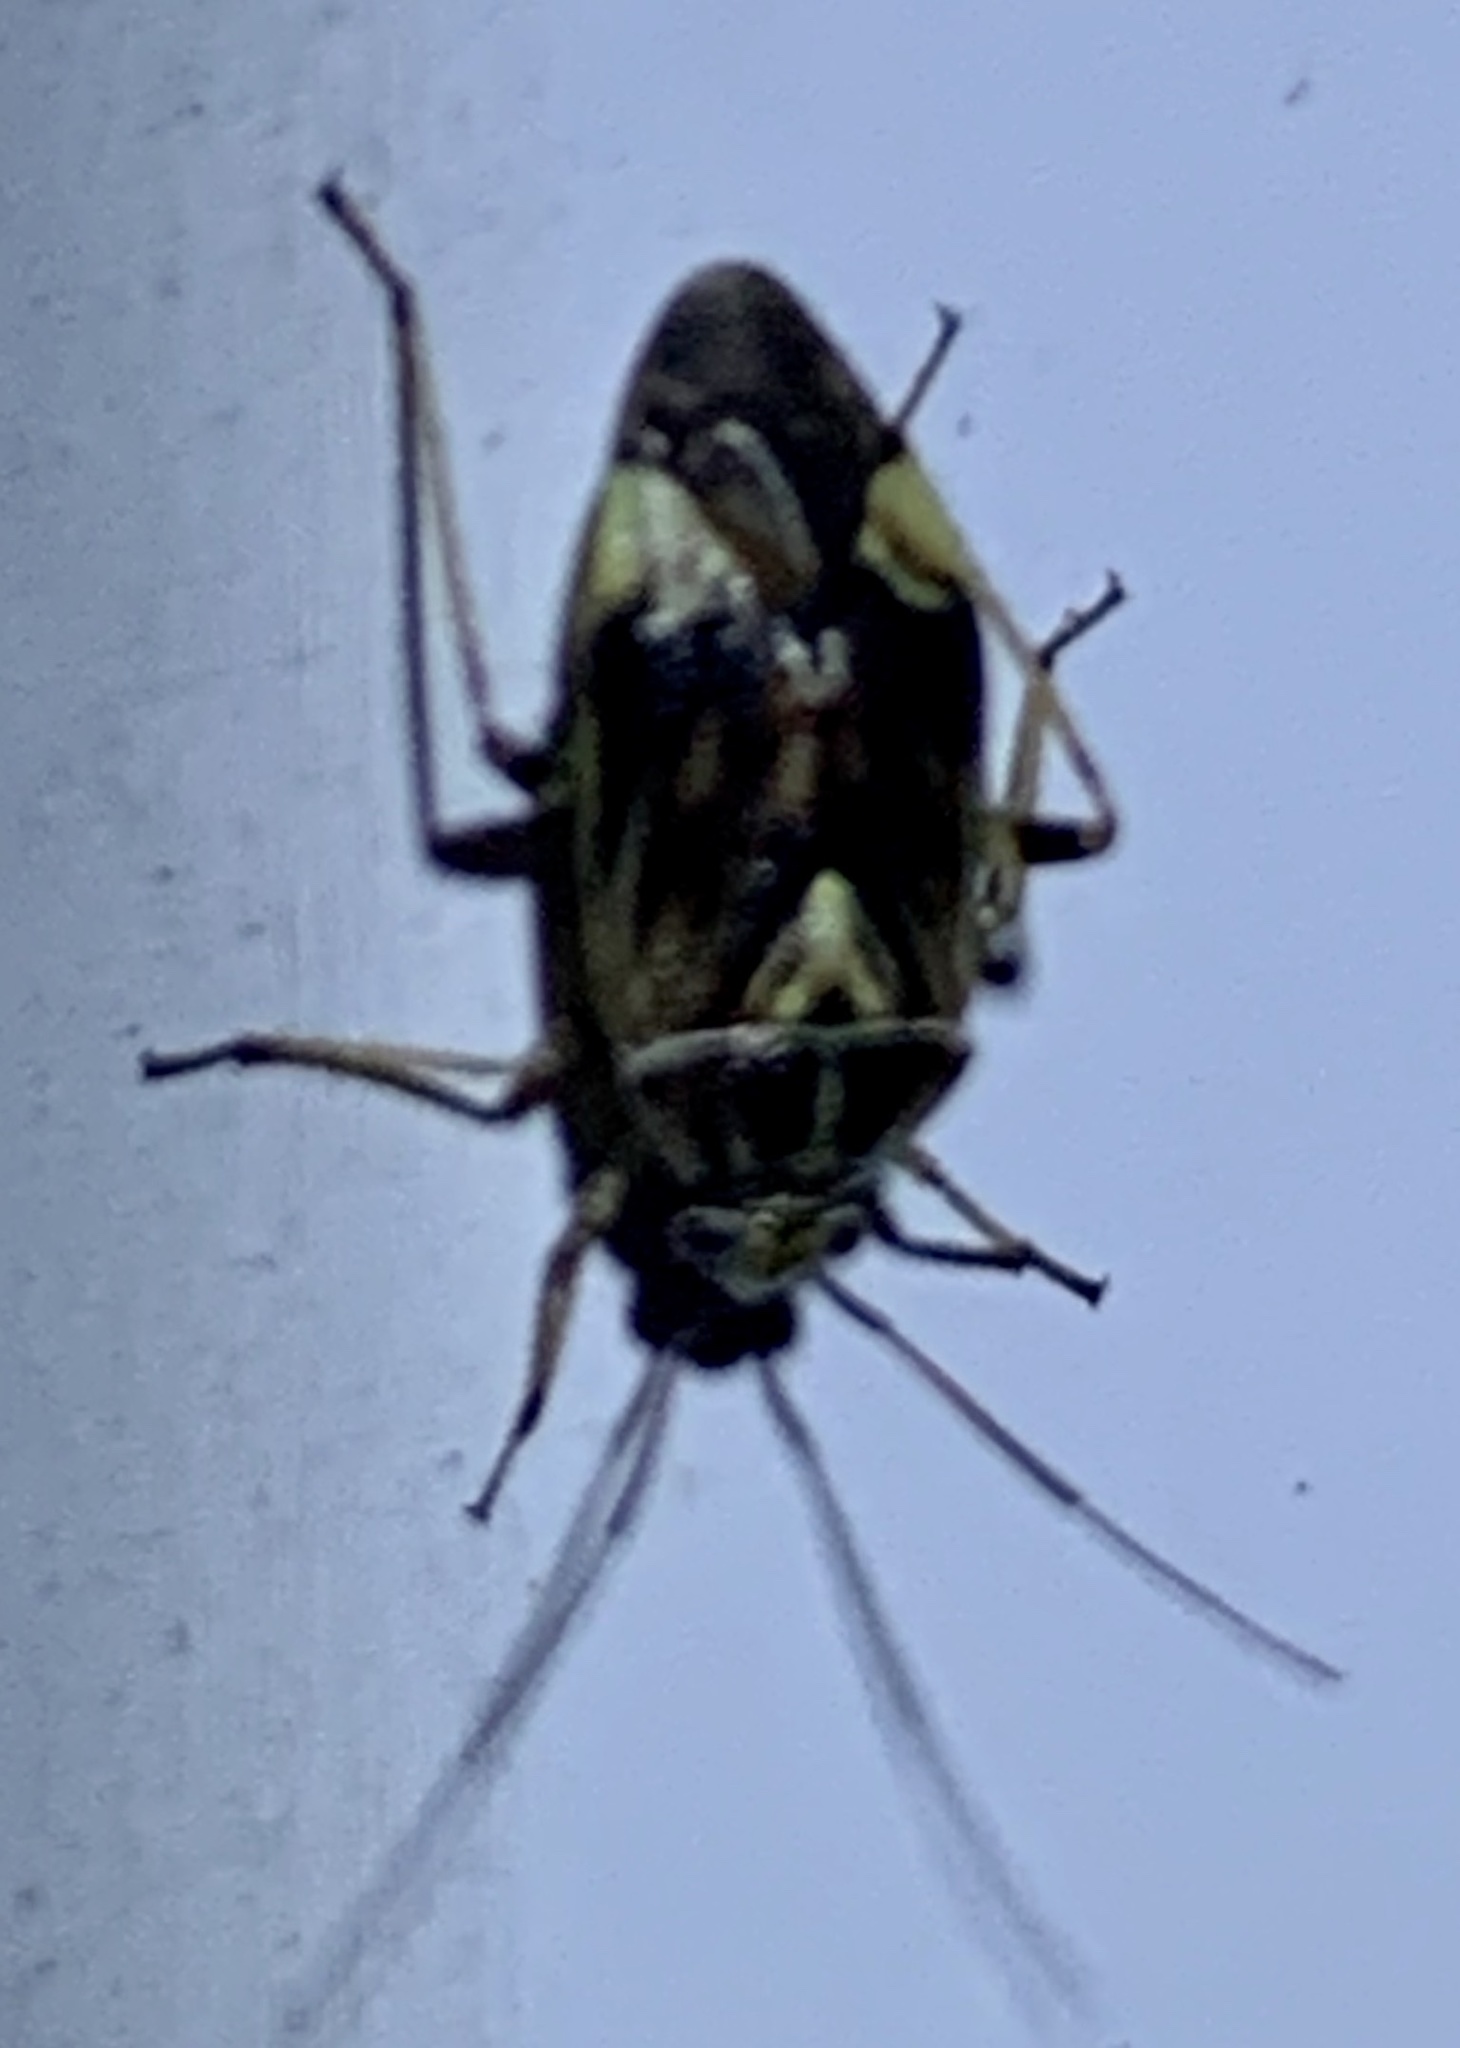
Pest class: lygus_bug